Cyprus

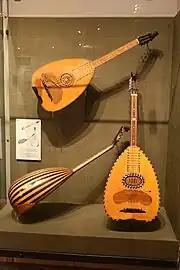
Laouto, dominant instrument of the Cypriot traditional music

According to the Republic of Cyprus's website, the population in the government controlled areas was 918,100 at the 2021 Census, with the most populous district being Nicosia (38%), followed by Limassol (28%). The Nicosia Metropolitan area, consisting of seven municipalities, is the largest urban area on the island with a population of 255,309.